Glucan

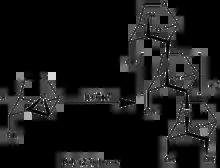
2,3-Polymer

A wide range of unique monomers with different radical R can be synthesized. There were synthesized polymers with R= -CH, -CHCHCH, and -CHCH. Investigation of the polymerization kinetics of those derivatives, molecular weight and molecular-weight distribution showed that the polymerization has the features of a living polymerization system. The process takes place without termination and transfer of the polymer chain with a degree of polymerization equal to the mole ratio of the monomer to the initiator. Accordingly, the upper value molecular weight polymer determines only degree of purification system what determine the presence in the system uncontrollable amount of terminators of polymer chains.